Julius Morgan

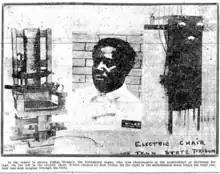
A photo of Morgan and the electric chair used to execute him

Morgan appeared in court with three lawyers and was granted a change of venue to Memphis. On March 27, 1916, Morgan was being held in the Memphis, Tennessee jail, The Shelby County sheriff, one Reichman, ordered guards to protect Morgan from lynch mobs. He was convicted of the crime of rape on April 3, and a motion for a new trial was denied.